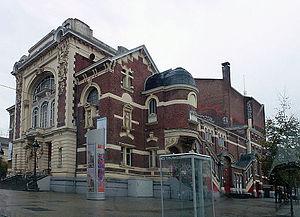
Le Théâtre Sébastopol à Lille Nord
Le théâtre Sébastopol est un théâtre et une salle de spectacle de 1 350 places situé place Sébastopol, à Lille.